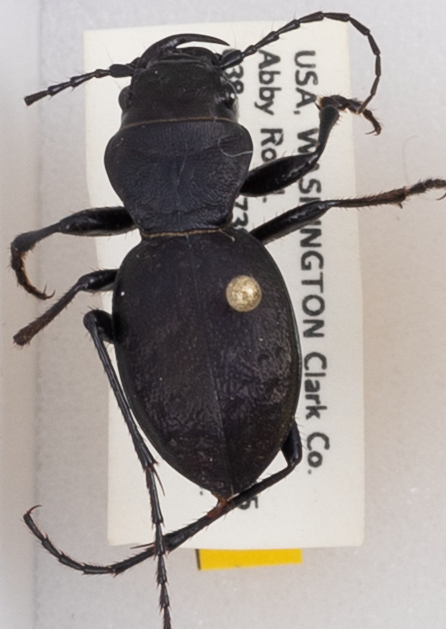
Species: Omus dejeanii
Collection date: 2019-06-11
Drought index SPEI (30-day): -0.572
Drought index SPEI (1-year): -2.09
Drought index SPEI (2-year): -2.09